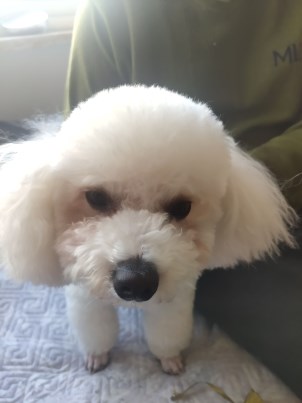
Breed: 3083-n000117-Bichon_Frise